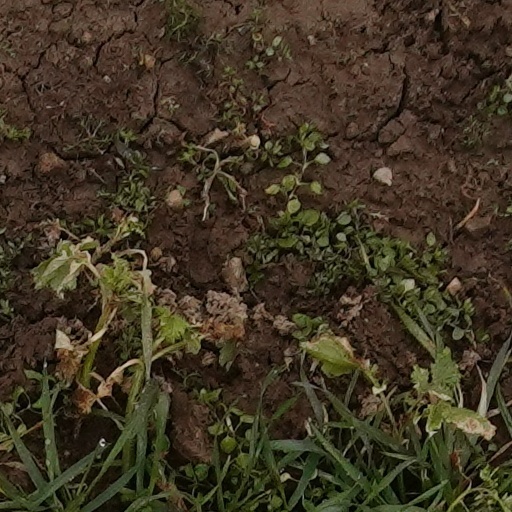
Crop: wheat